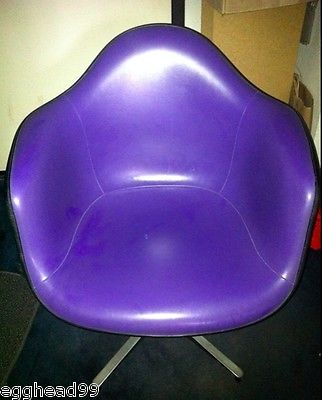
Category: chair